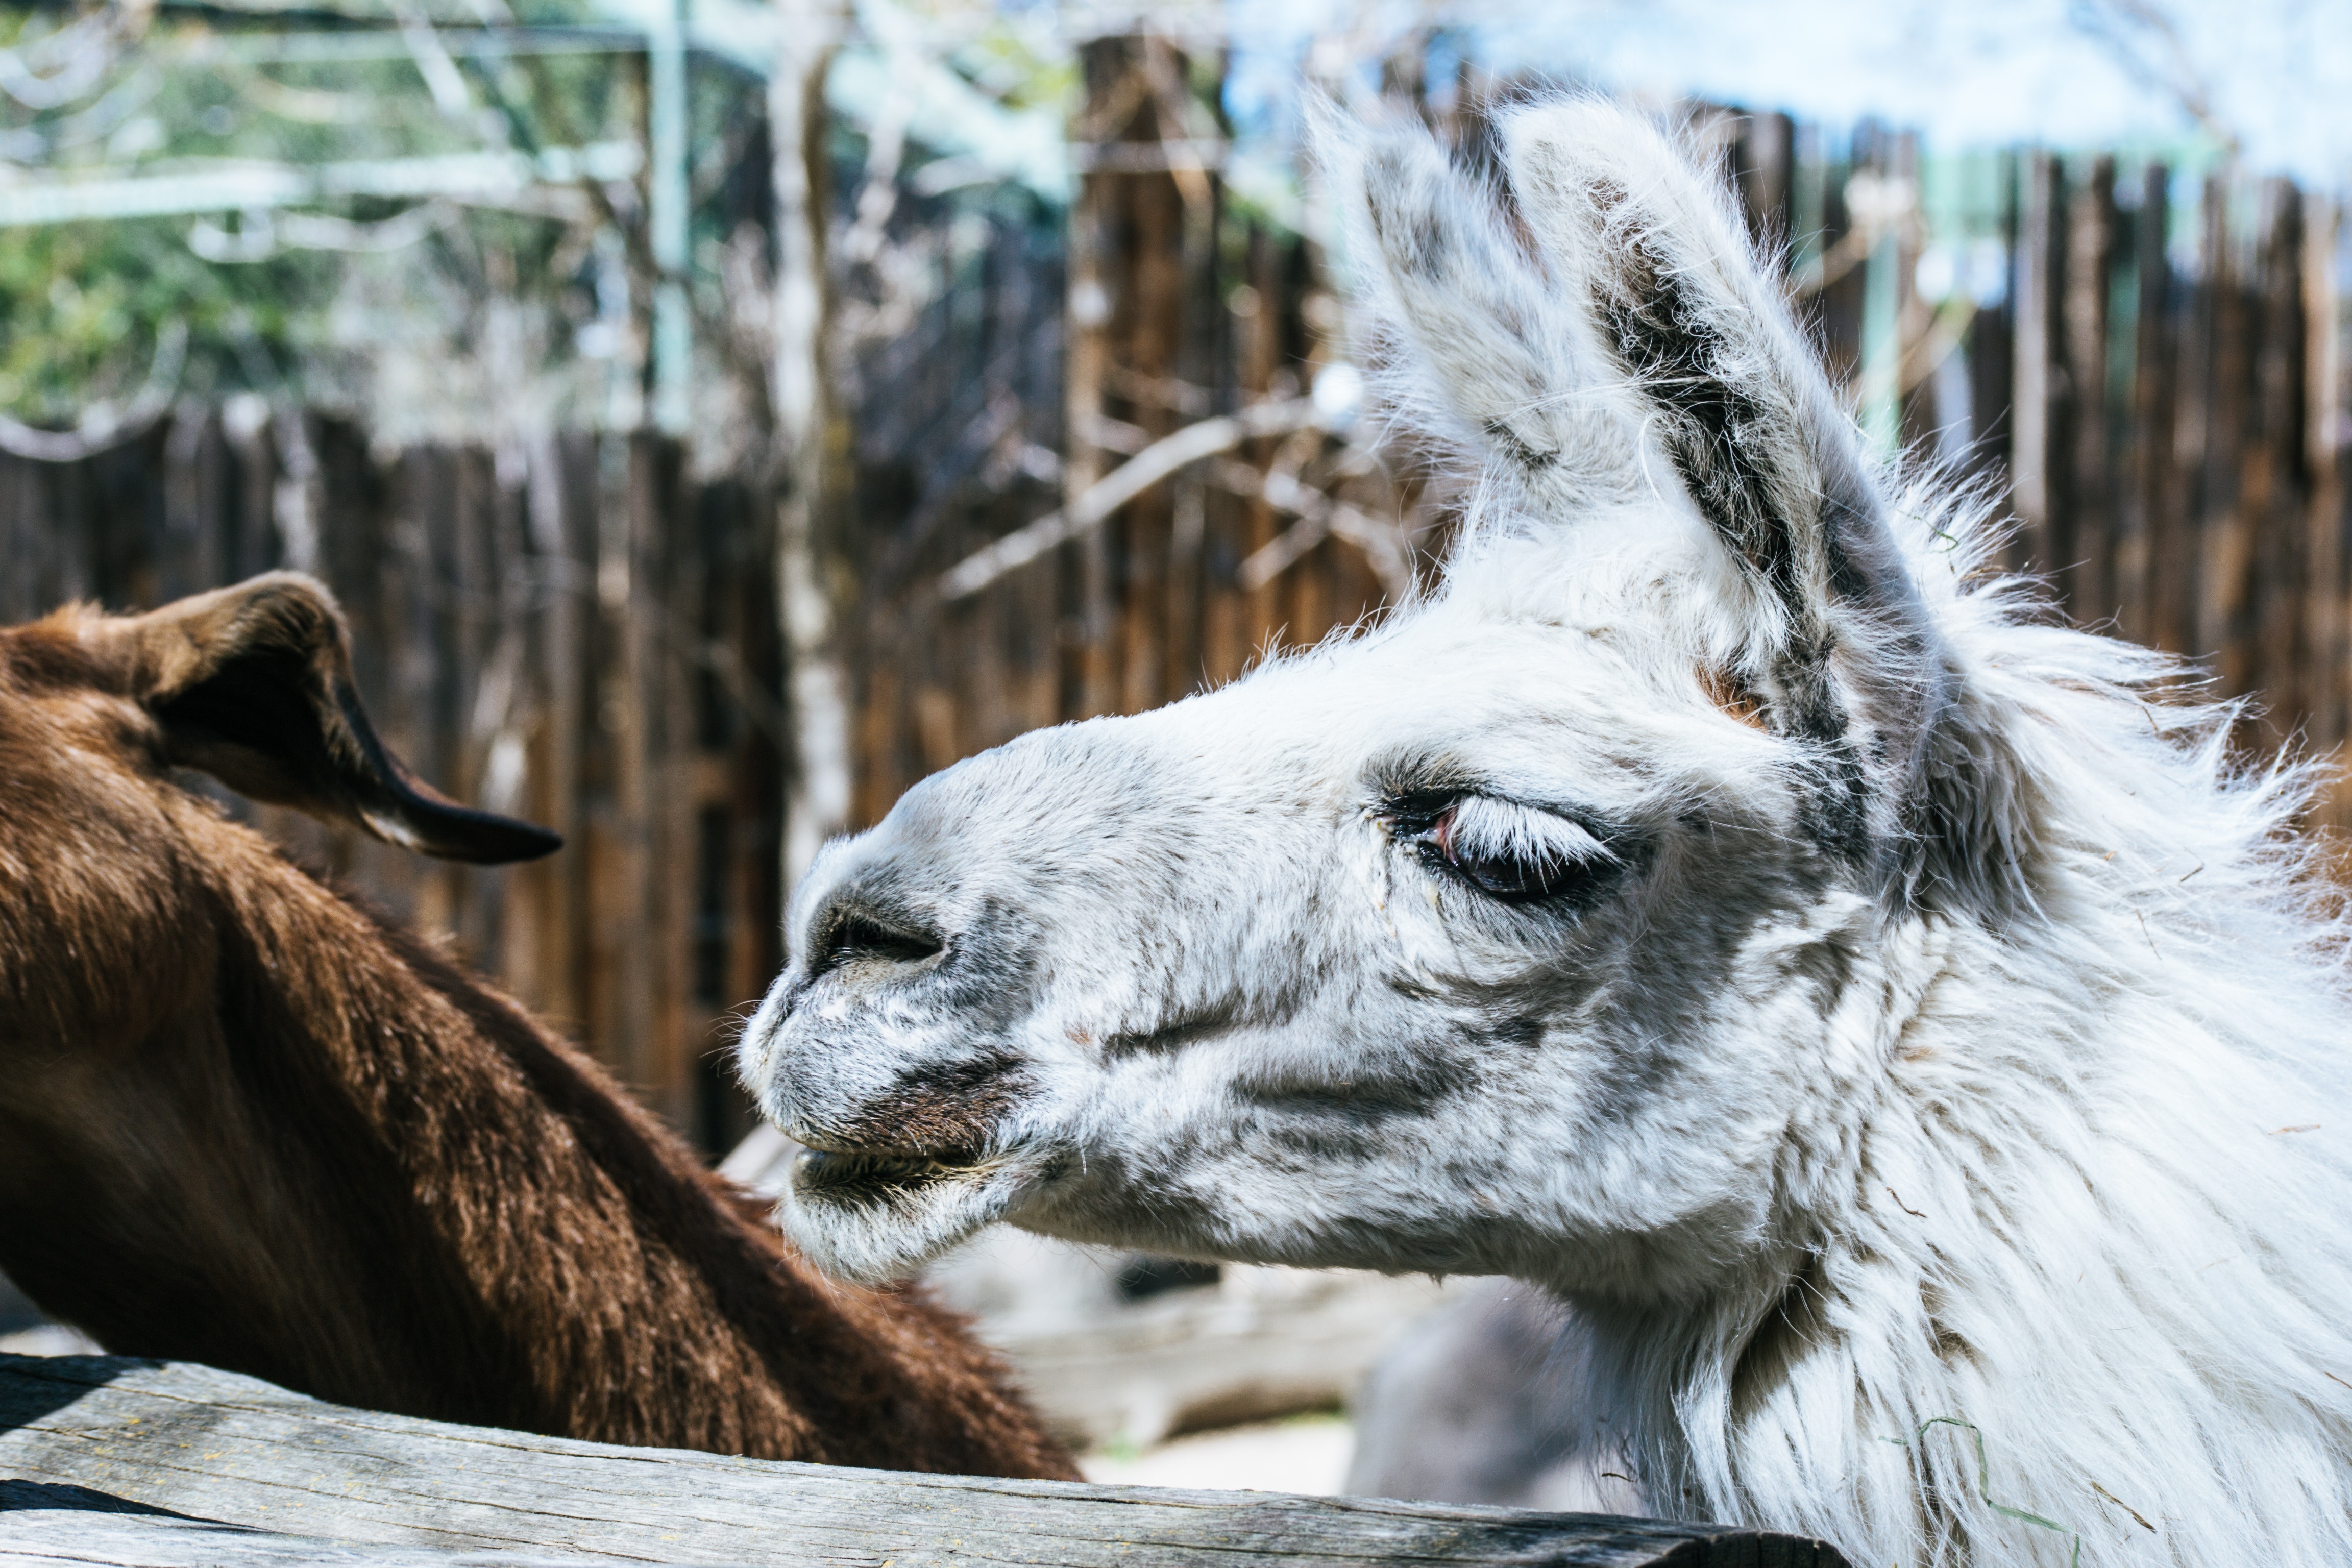
mammal, vertebrate, camelid, llama, alpaca, livestock, zoo, wildlife, camel, terrestrial animal, adaptation, snout, plant, guanaco